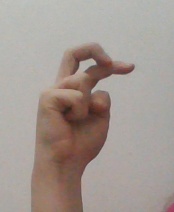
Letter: zay